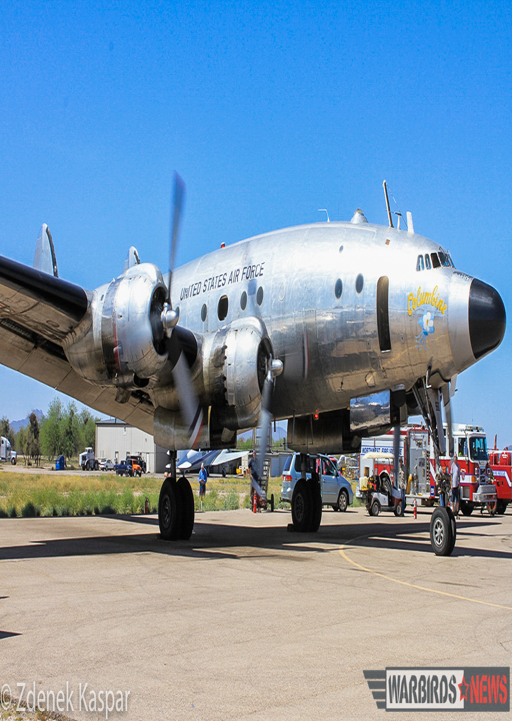
running up the engines prior to flight .